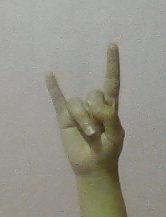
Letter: la